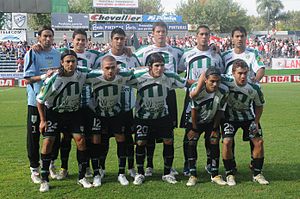
Club Atlético Banfield
2010
Club Atlético Banfield er en argentinsk fodboldklub fra Buenos Aires-forstaden Lomas de Zamora. Klubben spiller i landets andenbedste liga, Primera B Nacional, og har hjemmebane på stadionet Estadio Florencio Sola. Klubben blev grundlagt den 21. januar 1896, og vandt i 2009 sit første argentinske mesterskab. Derudover er klubben to gange, i 1951 og 2005, sluttet på ligaens andenplads.